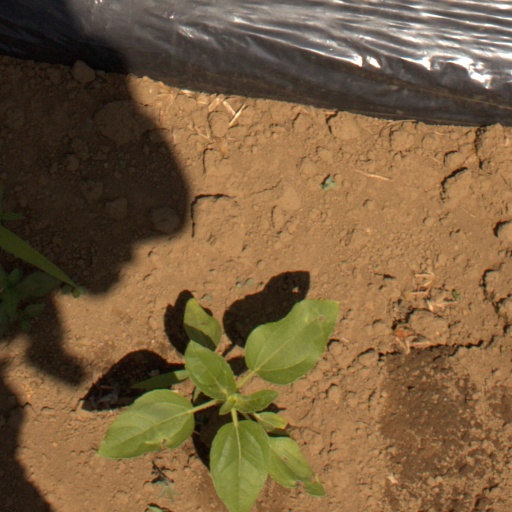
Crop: Jerusalem artichoke